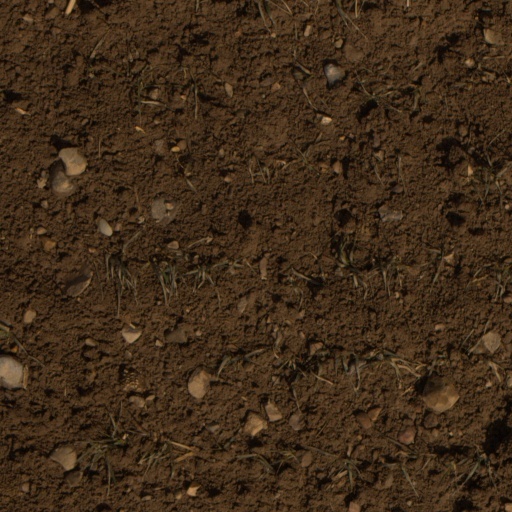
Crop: wheat